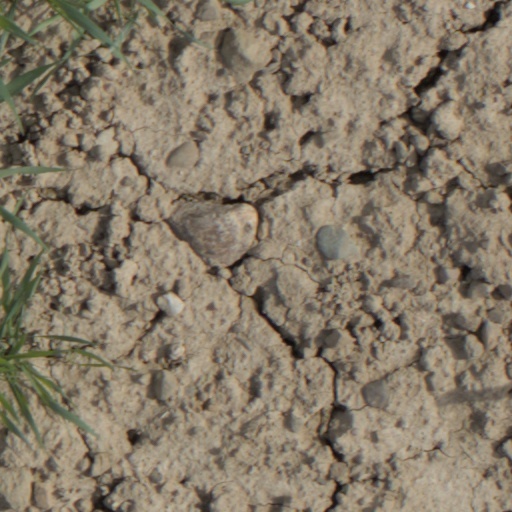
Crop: wheat